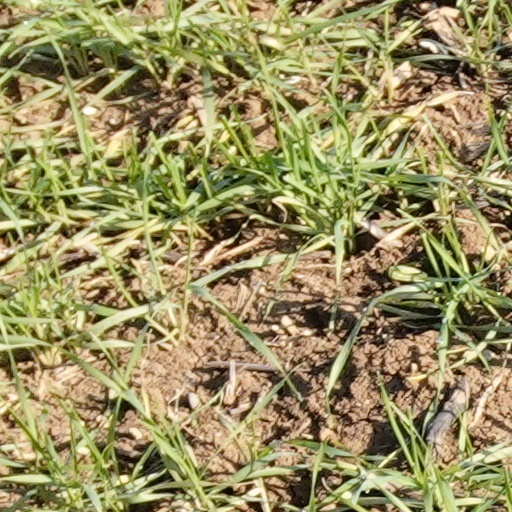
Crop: wheat